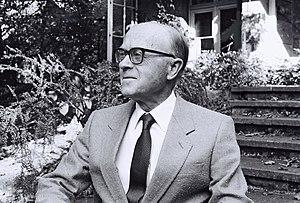
Portrait du Prof. Dr. Marcel Monnier, réalisé à Riehen (Bâle, Suisse) en novembre 1985, par Nicolas Monnier (Nimolas)
Marcel Monnier est un neurophysiologiste et neurologue suisse, né à La Chaux-de-Fonds dans le canton de Neuchâtel.